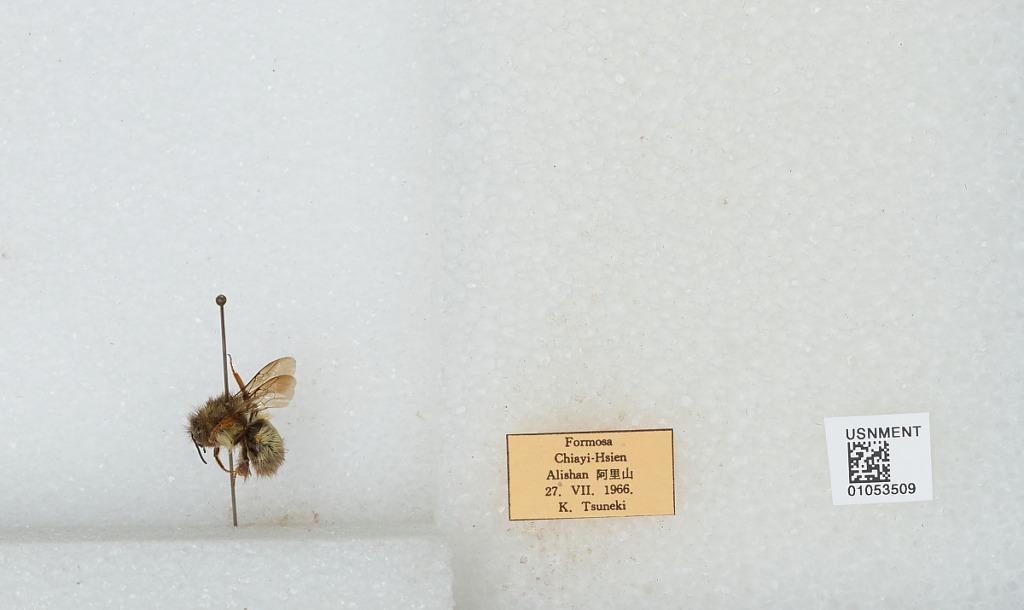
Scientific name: Bombus sp.
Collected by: K. Tsuneki
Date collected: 1966-7-27
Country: Taiwan
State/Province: Taiwan
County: Chiayi
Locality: Alishan